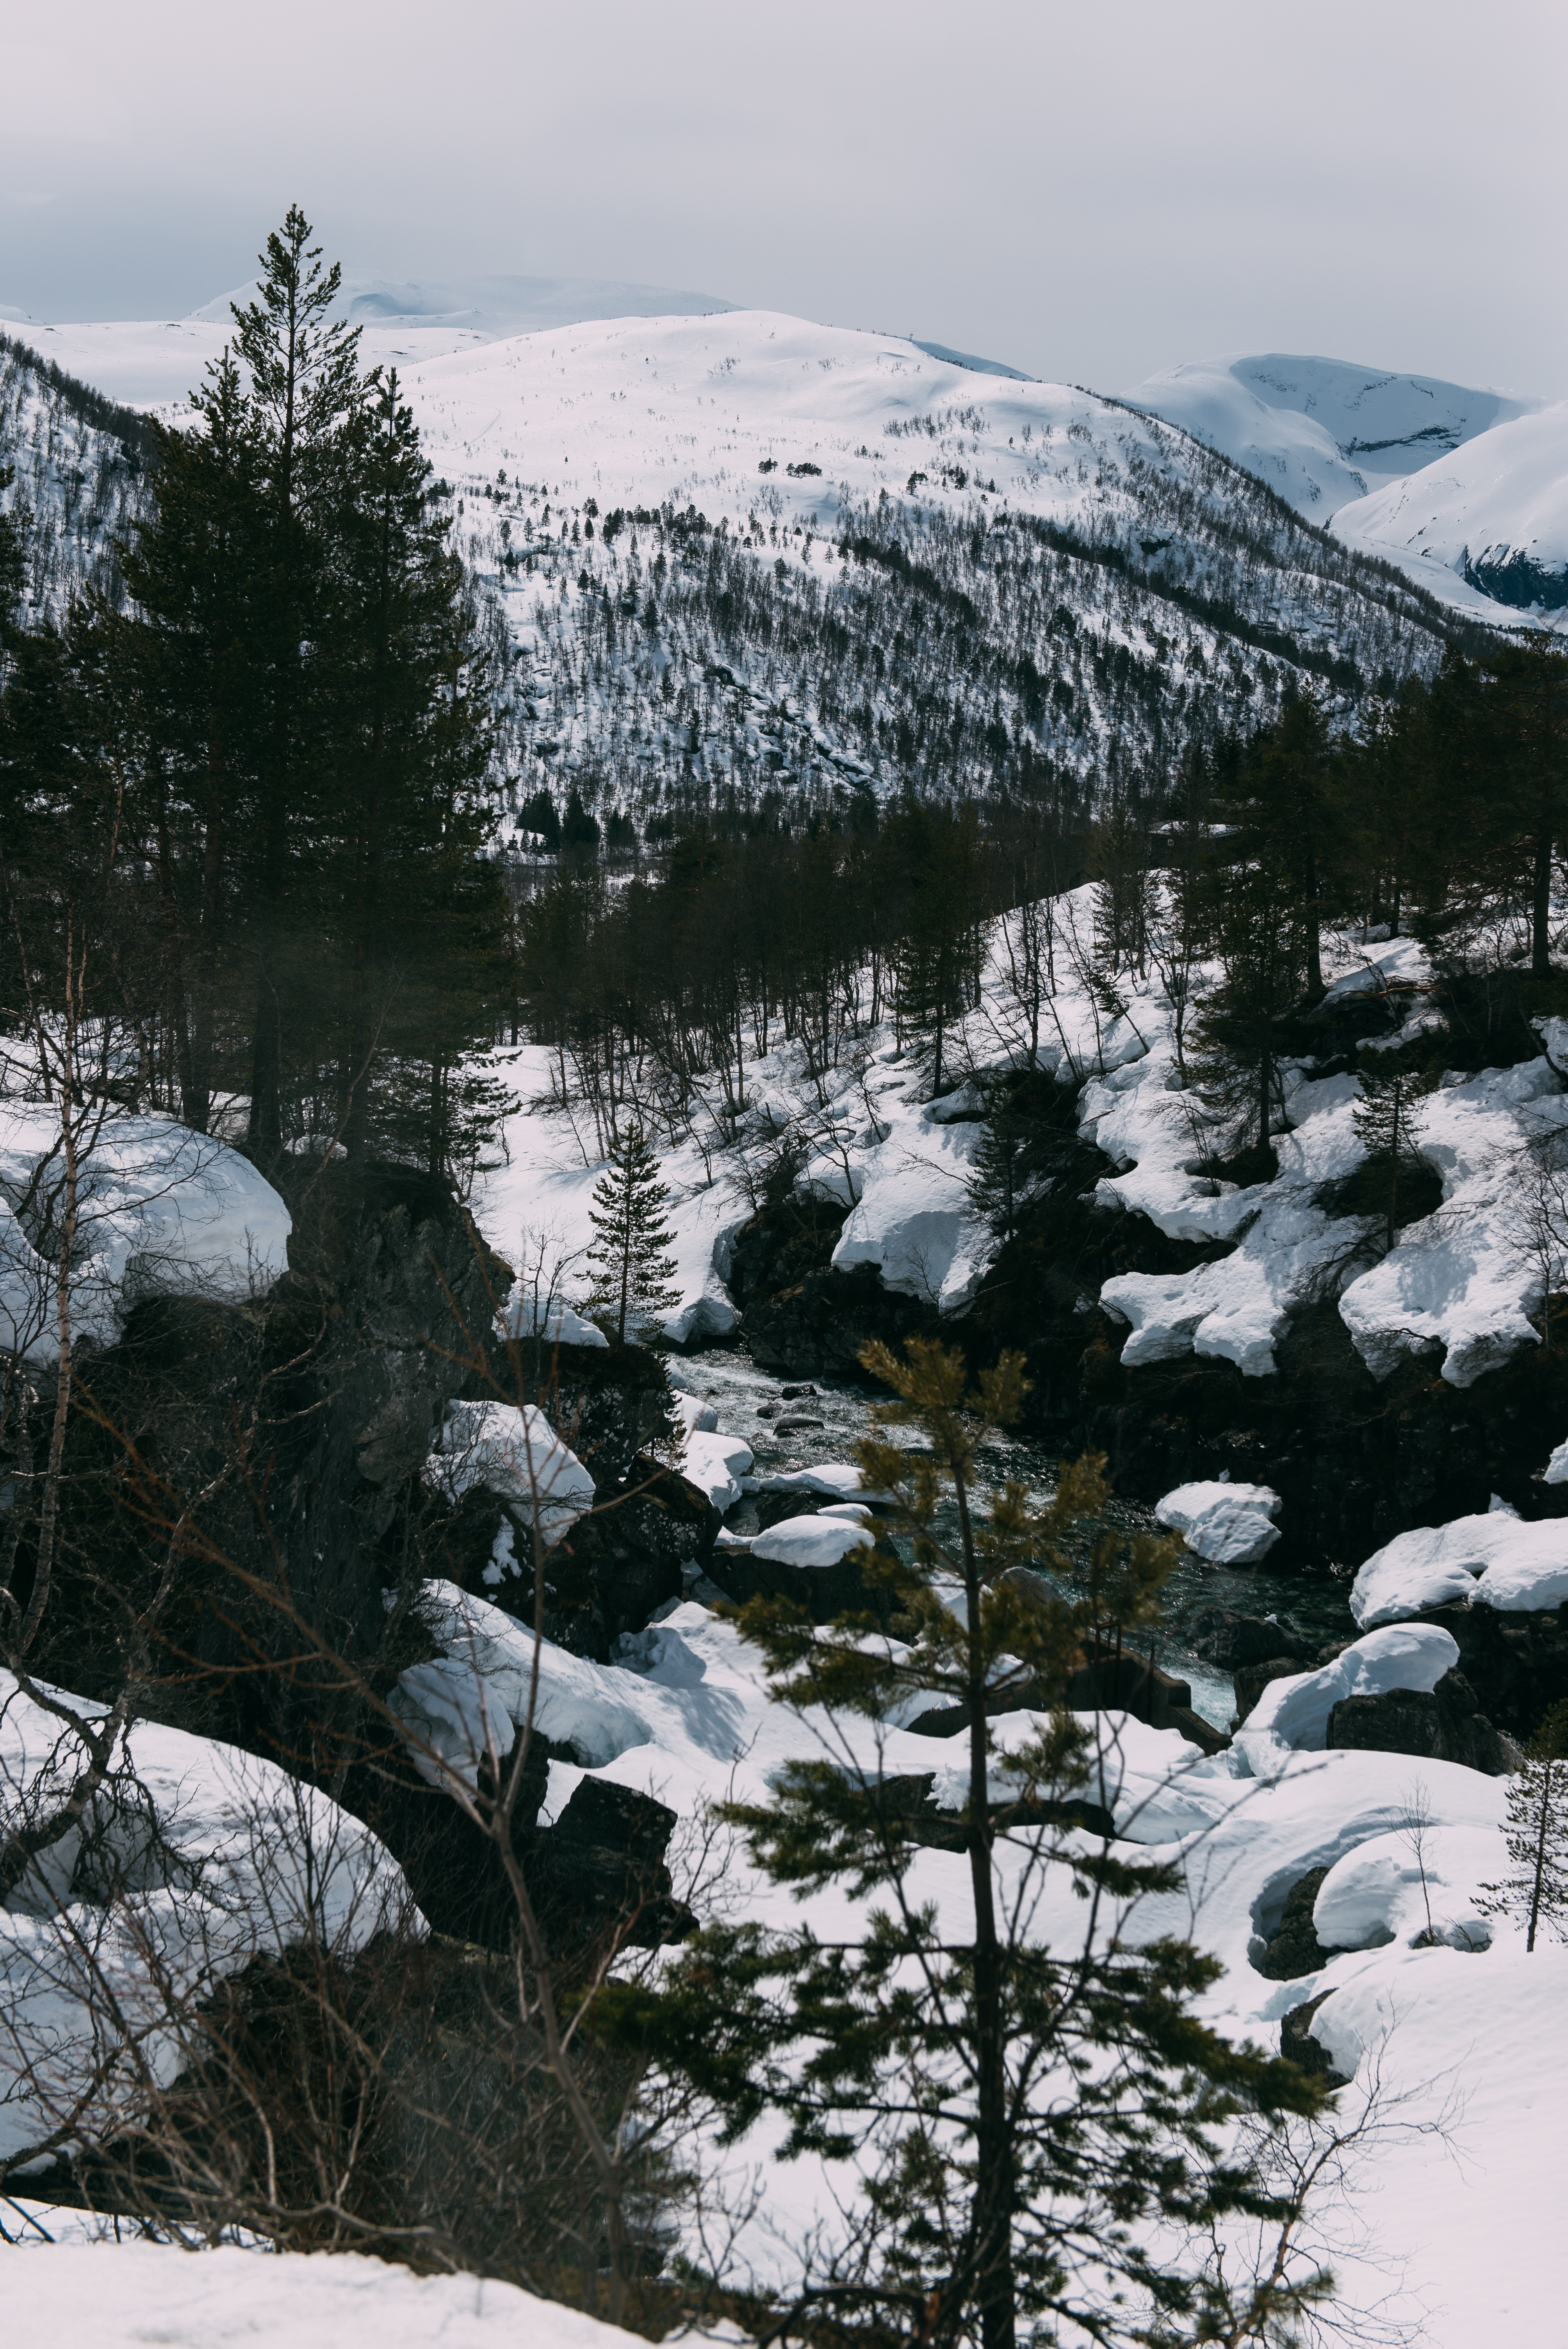
landscape, tree, nature, forest, wilderness, mountain, snow, winter, lake, mountain range, ice, reflection, weather, season, freezing, woody plant, mountainous landforms